Interliber

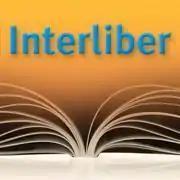

The Interliber - International Book and Teaching Appliances Fair is the largest Croatian trade fair for books and teaching appliances.